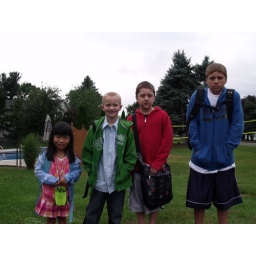
No first bus ride yet.....went to school in the car instead.